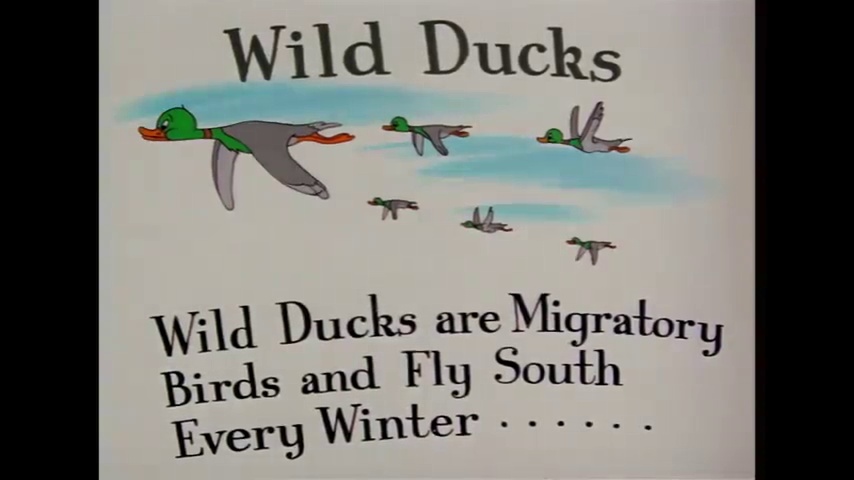
Portrait style: Cartoon Portrait